Yasen Point

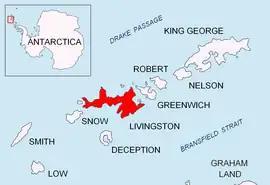
Location of Livingston Island in the South Shetland Islands.

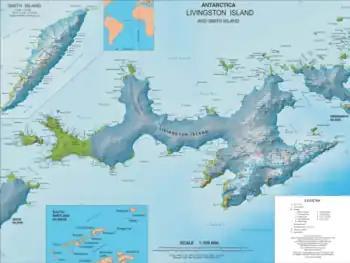
Topographic map of Livingston Island and Smith Island

Yasen Point (‘Nos Yasen’ \'nos 'ya-sen\) is the sharp, rocky point on the south coast of Livingston Island in the South Shetland Islands, Antarctica, forming the west side of the entrance to Mateev Cove. Situated on the east side of the small ice-free promontory ending in Hannah Point to the west.